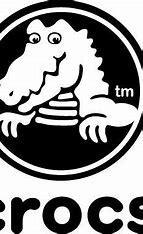
Brand: Crocs
Model: 100